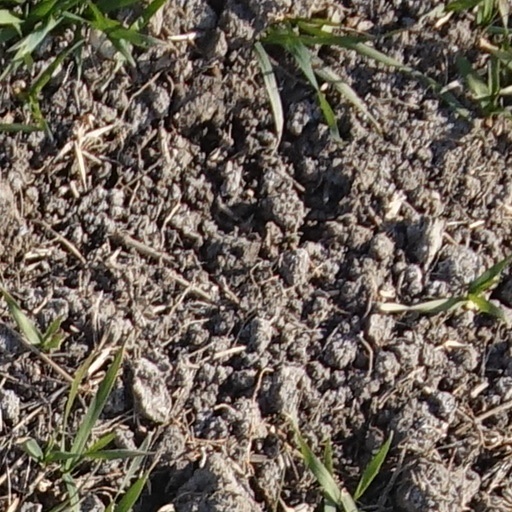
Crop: wheat